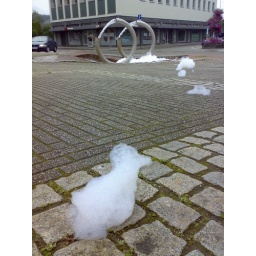
Someone put liquid soap in the fountain in Sandnes, and the foam clouds were flying in the wind